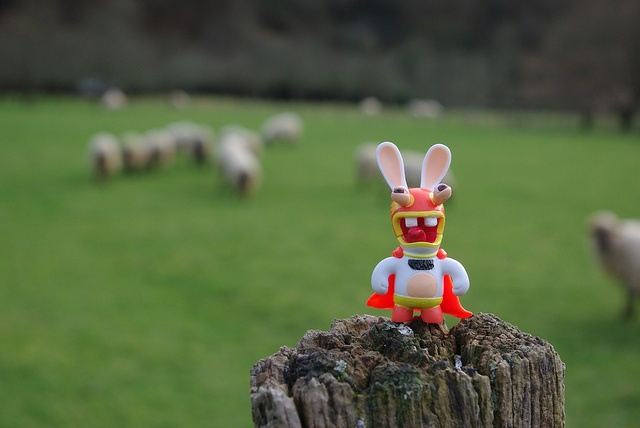
A crazy bunny toy sitting on top of a tree trunk in a field next to sheep.
A rabbit figurine on top of a wood outside.
A toy character is on a stump with a green field of sheep behind it.
A superhero rabbit sits upon a wooden post in front of sheep.
An action figure sits on a post in a field of sheep.